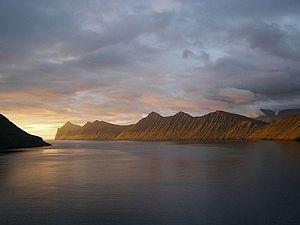
Cet article recense les îles et îlots formant l'archipel des Féroé.